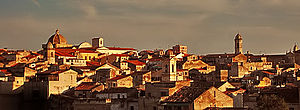
Sassari
Sassari er en by i det nordlige Sardinien i Italien, den næststørste på øen med 126.769indbyggere, og hovedstad i provinsen Sassari.